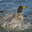
Label: bird